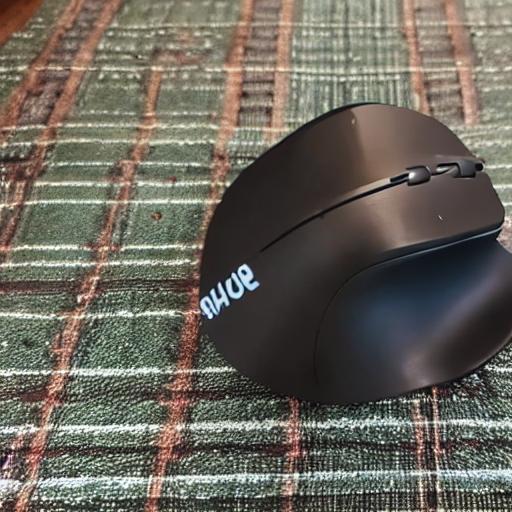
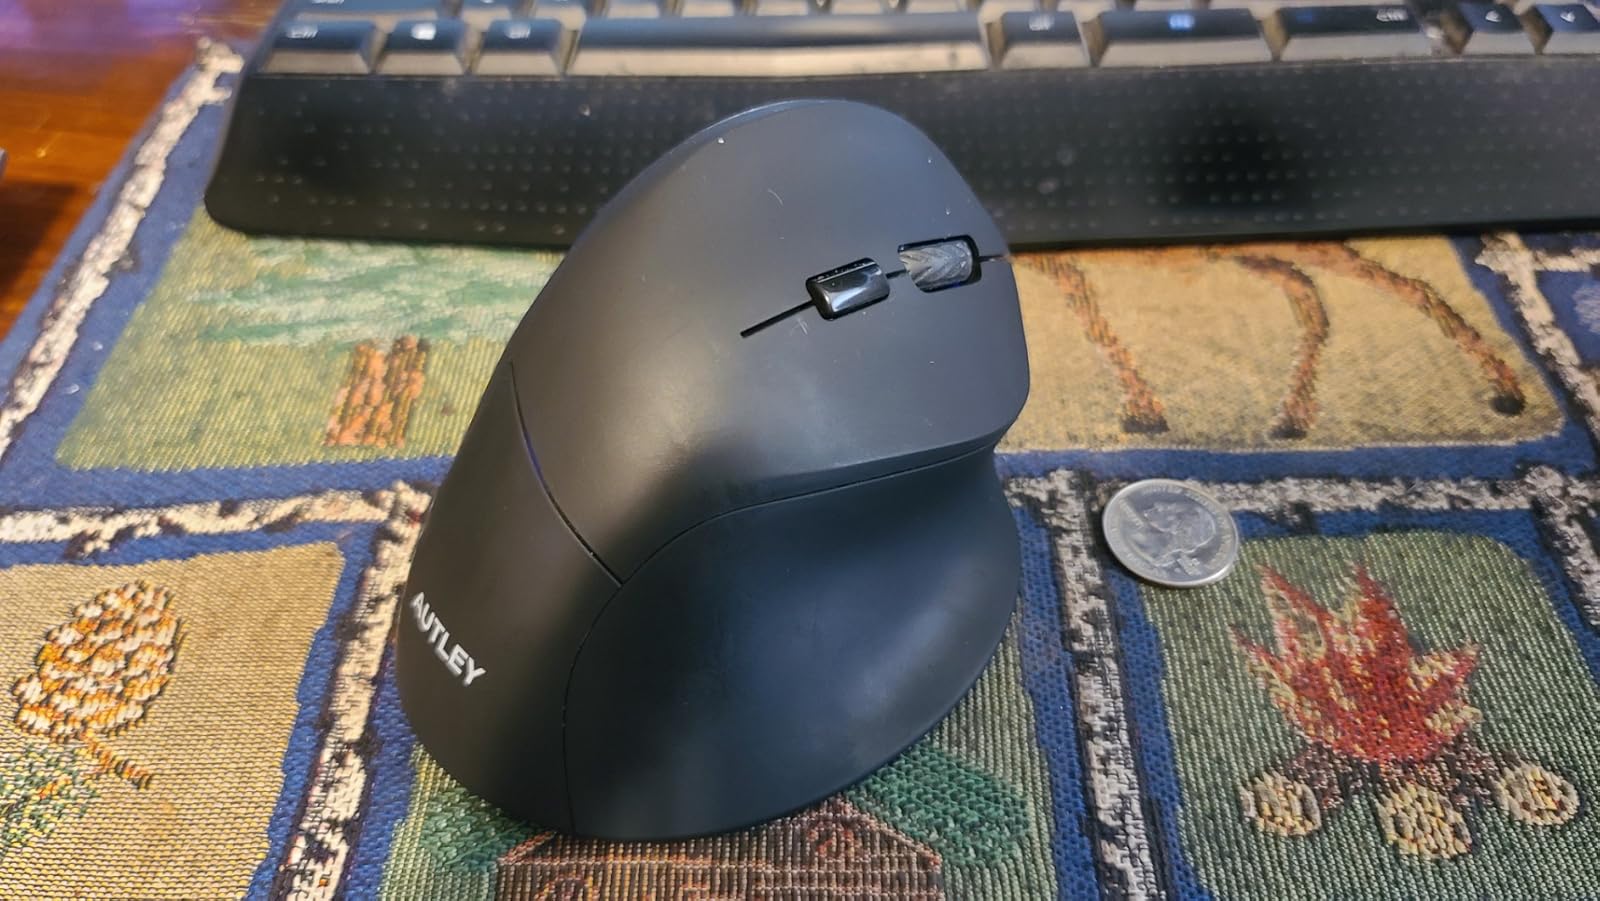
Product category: mouse
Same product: no